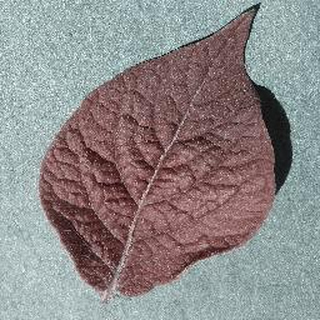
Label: healthy_potato